Harbor Defenses of New York

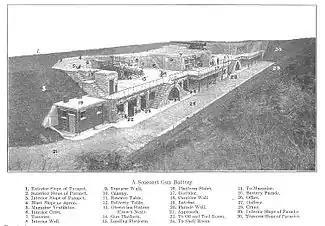
Typical US disappearing gun battery for two guns.

Although New York was not attacked in the War of 1812, Washington, DC was captured and burned due to inadequate defenses locally and in the Chesapeake Bay area. A new series of masonry forts, larger than previous US forts, was proposed and became the third system of US seacoast fortifications. Funding was slow, with most forts not begun until the 1830s and several still unfinished in 1867, when building of masonry forts was halted. The New York area received six major forts under this program; initial plans for the latter four of these are said to have been drawn up by Robert E. Lee during his tenure as post engineer at Fort Hamilton in the 1840s. Fort Hamilton in Brooklyn was the first of these forts, built 1825-1831 primarily as a land defense for Fort Lafayette. Fort Schuyler on Throgs Neck in the Bronx was built 1833-1856, defending the approach to the city from Long Island Sound. Forts Richmond and Tompkins (in the area later named Fort Wadsworth) were considered unfit for use by 1835; however, it took over a decade for the federal and state governments to arrive at a purchase agreement; work finally began on replacement forts in 1847. The two new forts were still incomplete but ready for service when the Civil War broke out in 1861. The Fort at Sandy Hook in New Jersey (later Fort Hancock) was begun in 1857, but only its seaward casemates were completed when work stopped in 1867. The Fort at Willets Point (in Queens opposite Fort Schuyler, later Fort Totten) was not begun until 1862, and only one of a planned four tiers of casemates was completed.